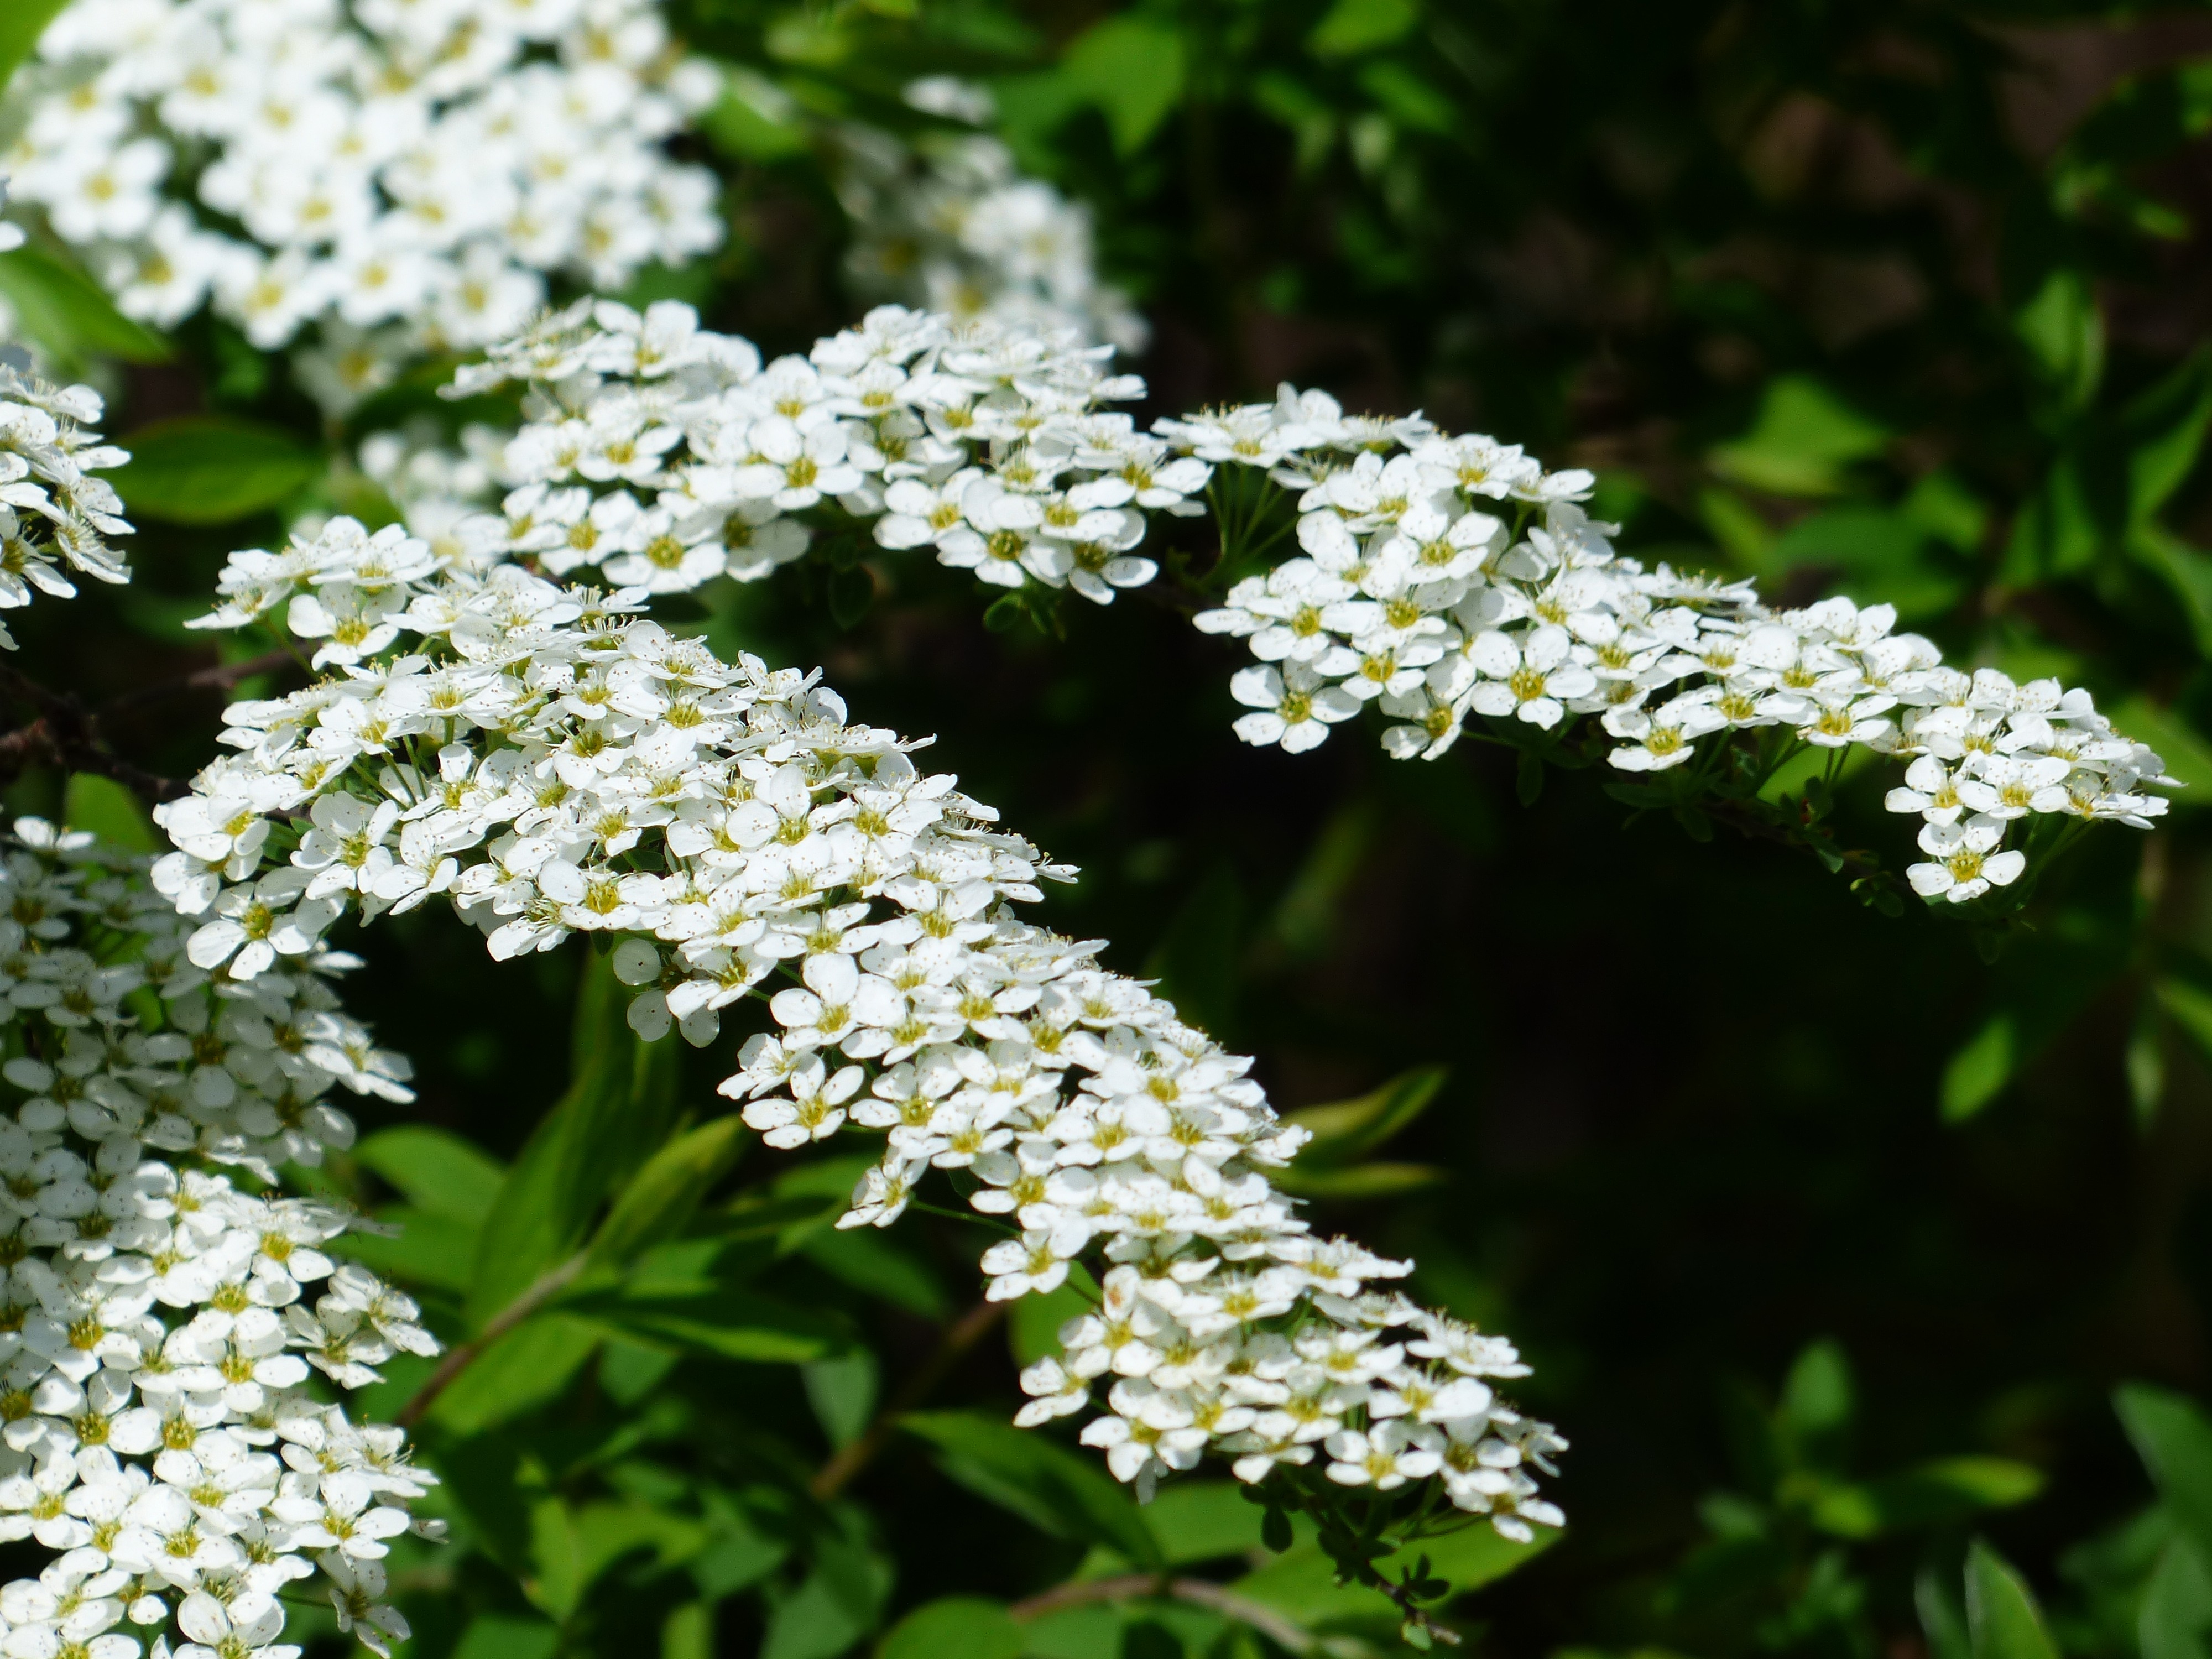
blossom, plant, white, flower, bush, herb, botany, flora, wildflower, flowers, shrub, meadowsweet, ornamental shrub, spiraea, candytuft, yarrow, anthriscus, rose greenhouse, flowering plant, daisy family, caraway, cow parsley, on the vine, bride spiere, spierstrauch, spiraea arguta, screen panicles, land plant, apiales, parsley family, cicely, evergreen candytuft, alyssum